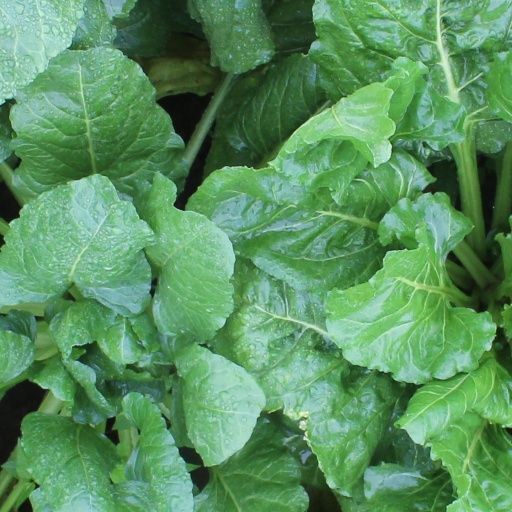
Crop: sugar beet